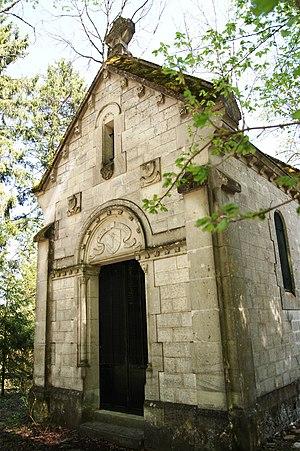
Chapelle de Basle de Verzy
Saint Basle dit de Verzy, est un saint catholique et orthodoxe du VIᵉ siècle, ermite et évangélisateur de la Champagne et de la Lorraine.